AIDS (Trojan horse)

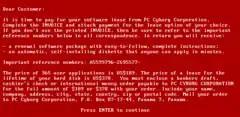
Message after activation of AIDS

AIDS, also known as Aids Info Drive or PC Cyborg Trojan, is a DOS Trojan horse whose payload mungs and encrypts the names of all directories on drive C:. It was developed by Dr. Joseph Popp (1950-2006), an evolutionary biologist with a doctorate from Harvard. The virus was isolated in 1989.